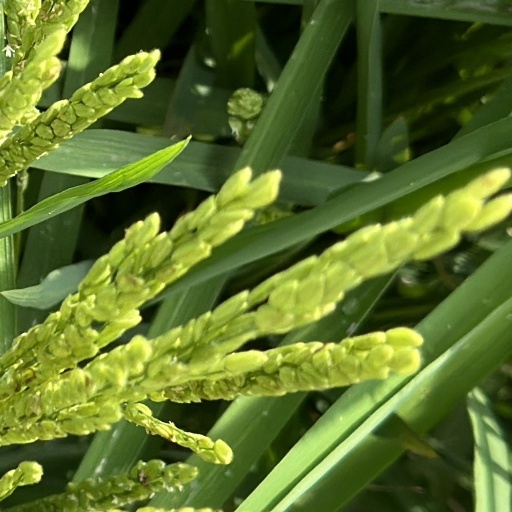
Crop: rice